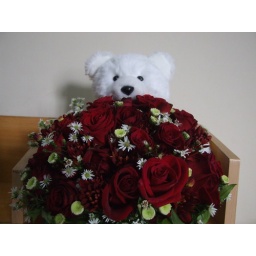
Romantic Red Roses with a cute Teddy Bear arrangement handed over in person by my friend during winter in USA